Auschwitz cross

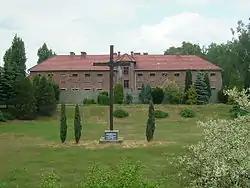
The Auschwitz Cross in June 2008, with Block 11 behind

The Auschwitz cross is a cross in front of the Auschwitz concentration camp, in Oświęcim County, Poland, which was erected to commemorate the spot where 151 prisoners (including 80 Poles) were shot by Gerhard Palitzsch on 11 November, 1941.